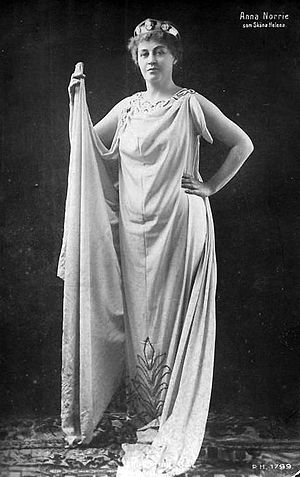
Anna Norrie
Anna Norrie som Sköna Helena
Anna Norrie, Södra och Djurgårdsteatrarna (1884-1887). Efterfølgende var hun i perioden 1887-1889 leder af Vasateatern. Hun filmdebuterede i 1903 i Ernest Flormans Sköna Helena, og kom til at medvirke i ni svenske stumfilm. Hun var mellem 1891 og 1909 gift med den danske forfatter William Norrie, og 1909-1918 med den svenske skuespiller Anton de Verdier.